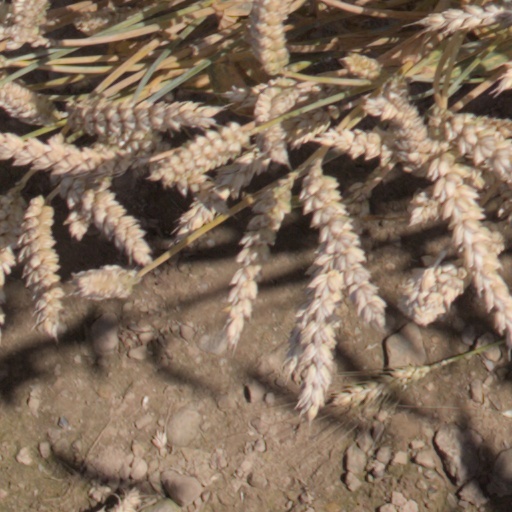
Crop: wheat